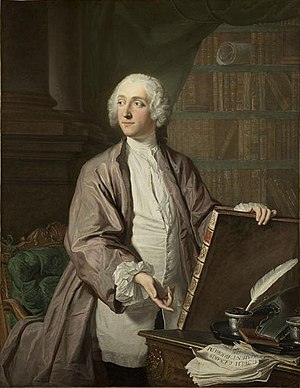
Victor Riqueti de Mirabeau
Victor de Riqueti, marquis de Mirabeau var en fransk økonomisk forfatter, fysiokrat og kendt som Mirabeau den ældre. Han var far til Honoré Gabriel Riqueti de Mirabeau og André Boniface Louis Riqueti de Mirabeau.